History of the West Coast Eagles

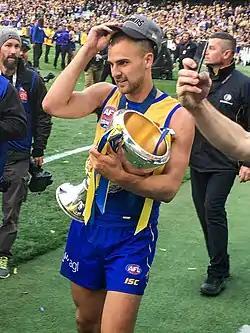
Dom Sheed after the 2018 Grand Final win with that years premiership cup.

The Eagles finals series was cruelled by injuries to key players, something that had been quite common in the latter half of the season, exacerbated by a hamstring injury to Ben Cousins when leading Port Adelaide in the first week. Ultimately West Coast crashed out of the finals in straight sets, losing to Port by three points in the opening week before losing to Collingwood by 19 points in a highly exciting final that went into extra time for only the second time since the extra time rule had been implemented.